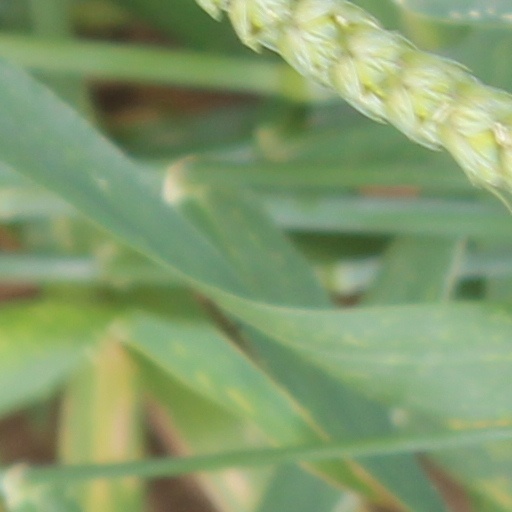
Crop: wheat